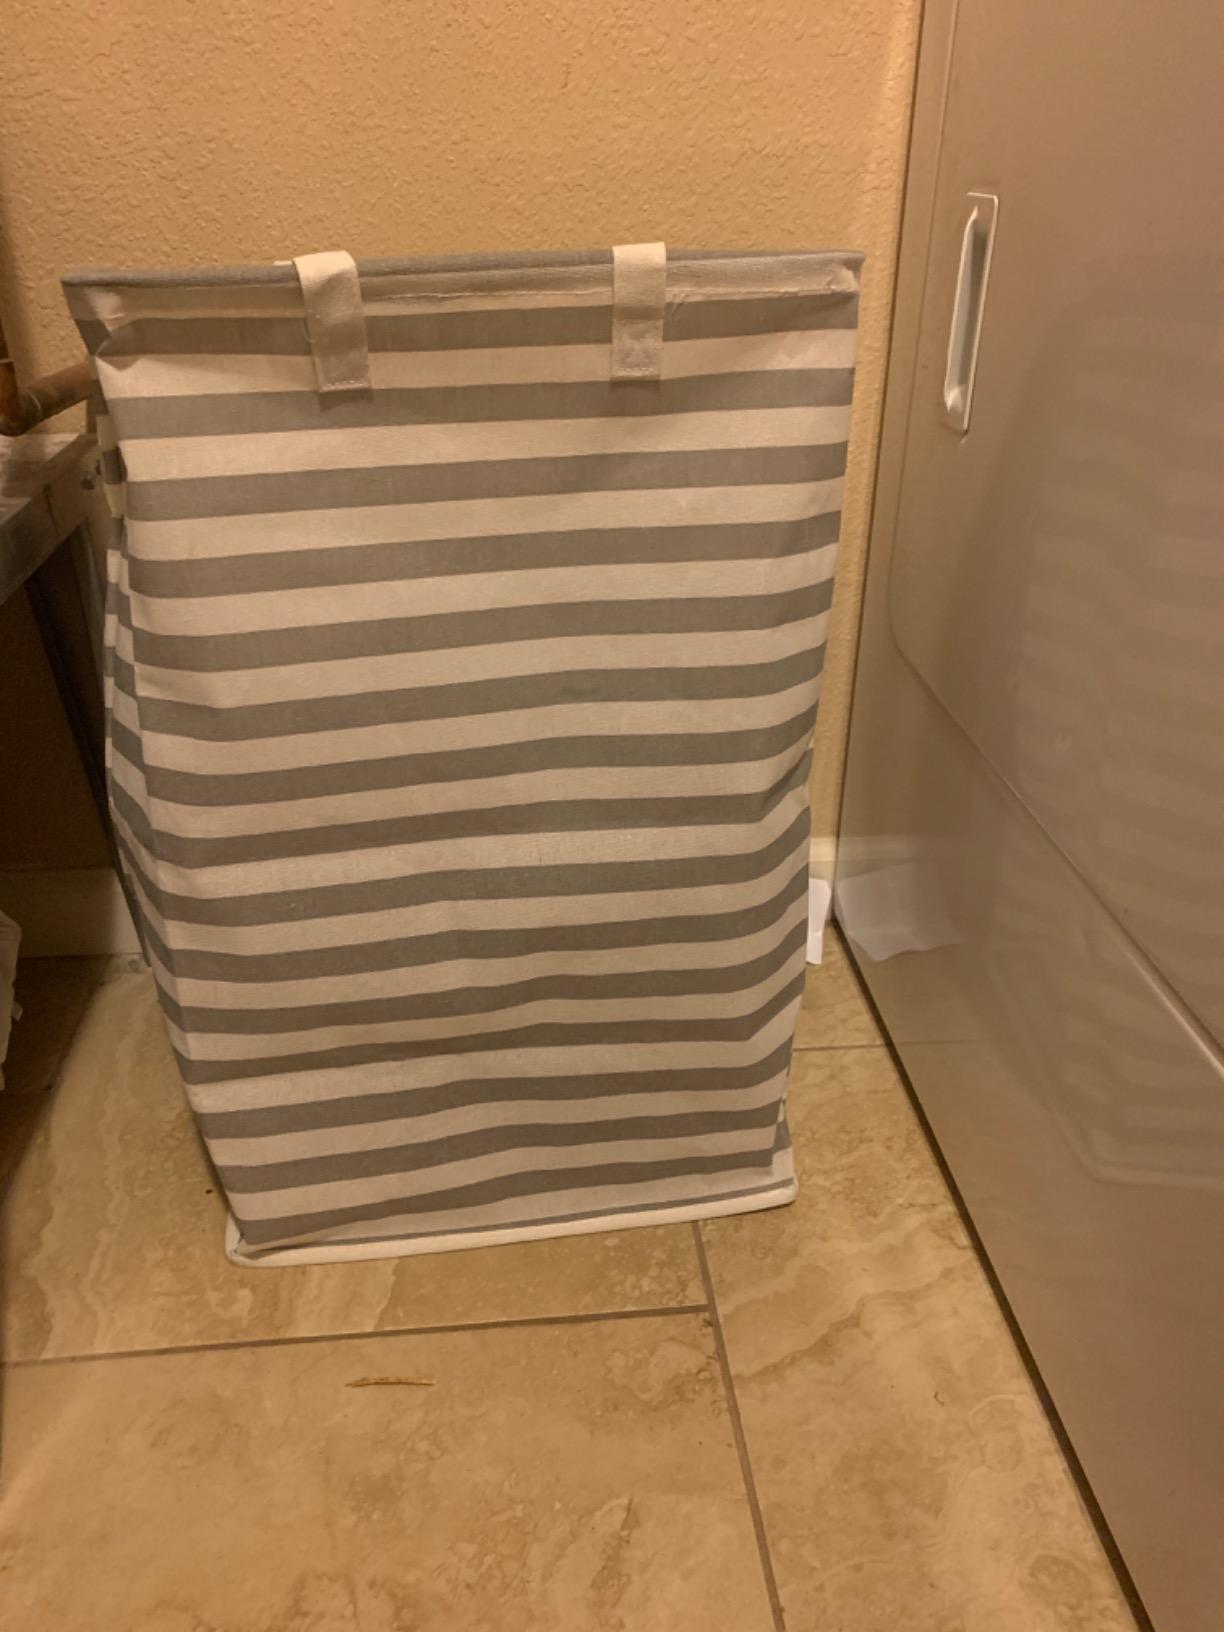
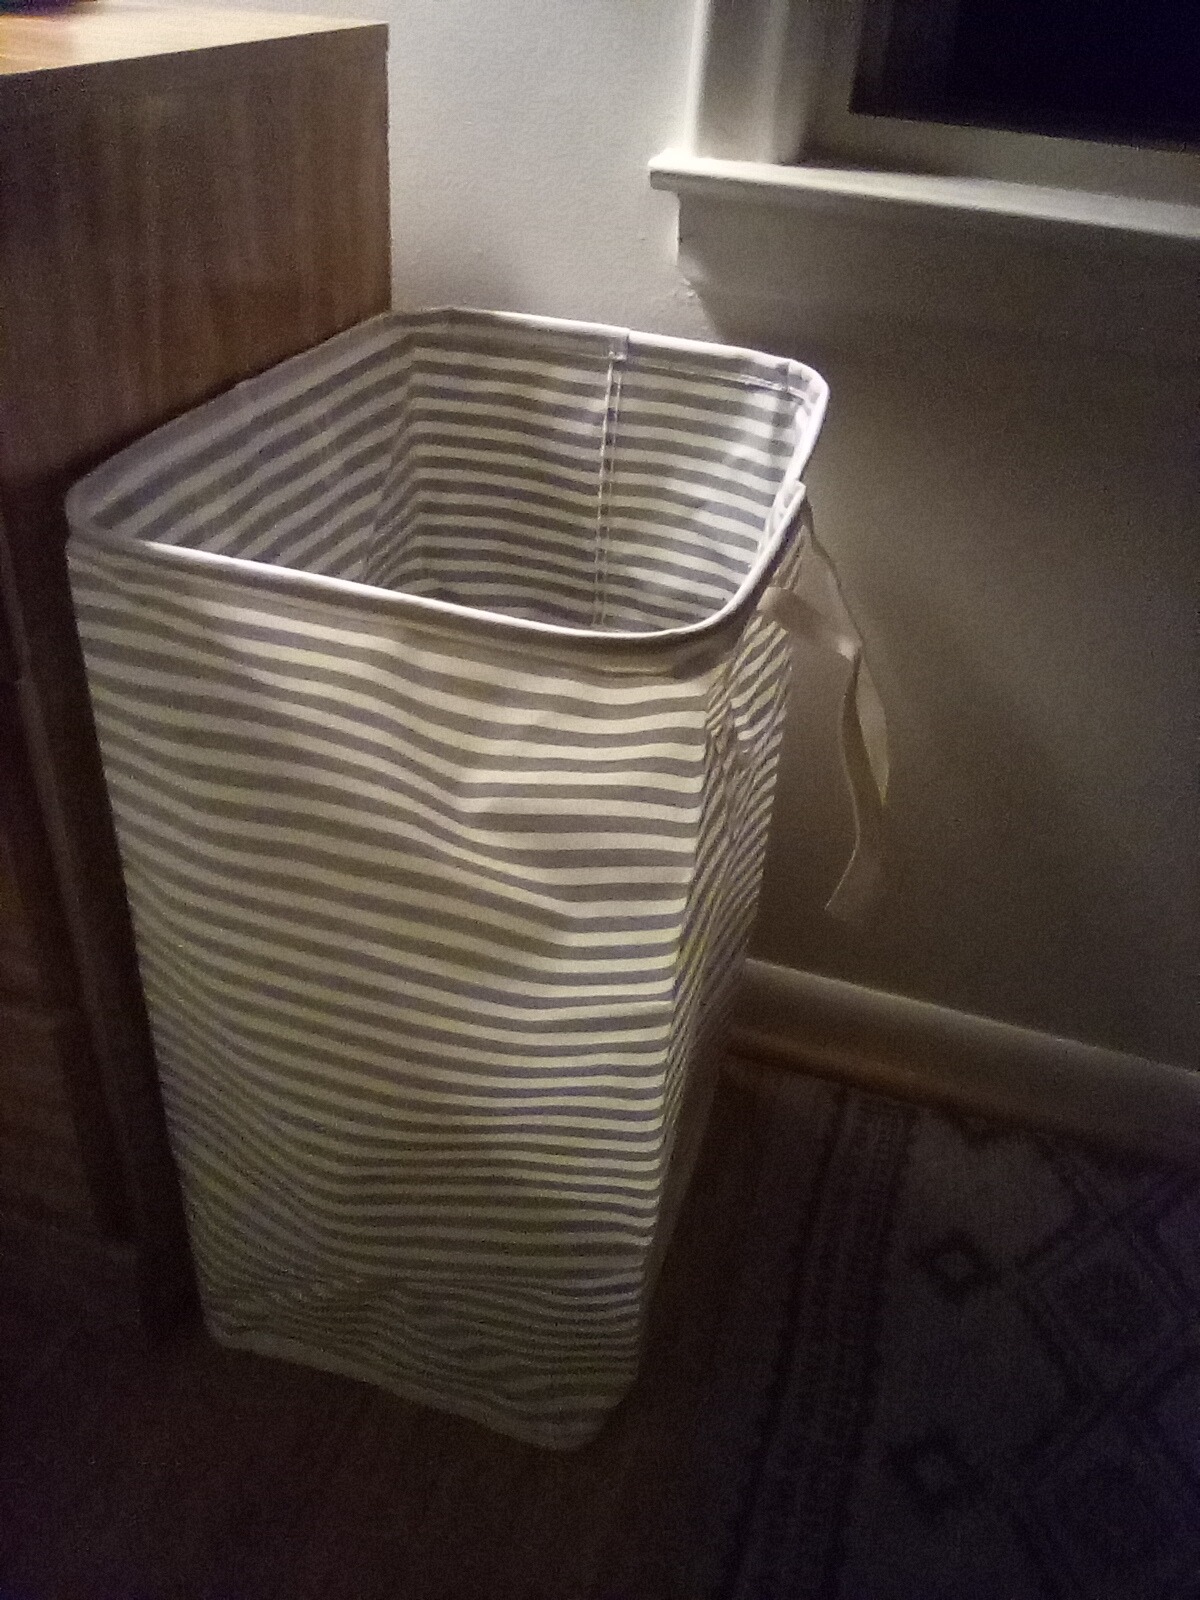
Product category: items_hamper
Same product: no